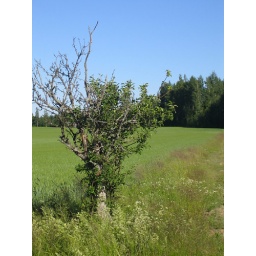
A wild apple tree in the middle of fields. Raala/Nukari, 1st July 2006